Subarctic

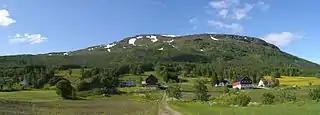
In Fennoscandia and northwestern Russia, oceanic influences soften winter temperatures; the lack of permafrost allow agriculture and infrastructure. Senja Municipality, Norway, at 69°N.

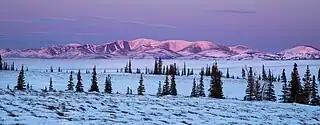
Images taken near Unalakleet show very few trees, reflecting the subarctic and polar boundaries.

Except for a few parts of Europe where the winters are relatively mild due to prevailing wind and ocean current patterns, subarctic regions were not explored until the 18th and 19th centuries. Even then, the difficulty of transportation ensured that few settlements (most of them are created for mining) lasted long—such as the abandoned, once-thriving cities of the Yukon, Northwest Territories and increasingly Siberia illustrate this.